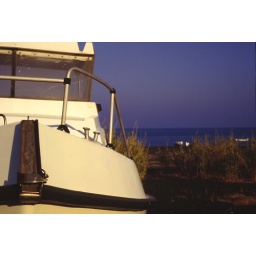
Stromboli barca in secca / boat on the beach